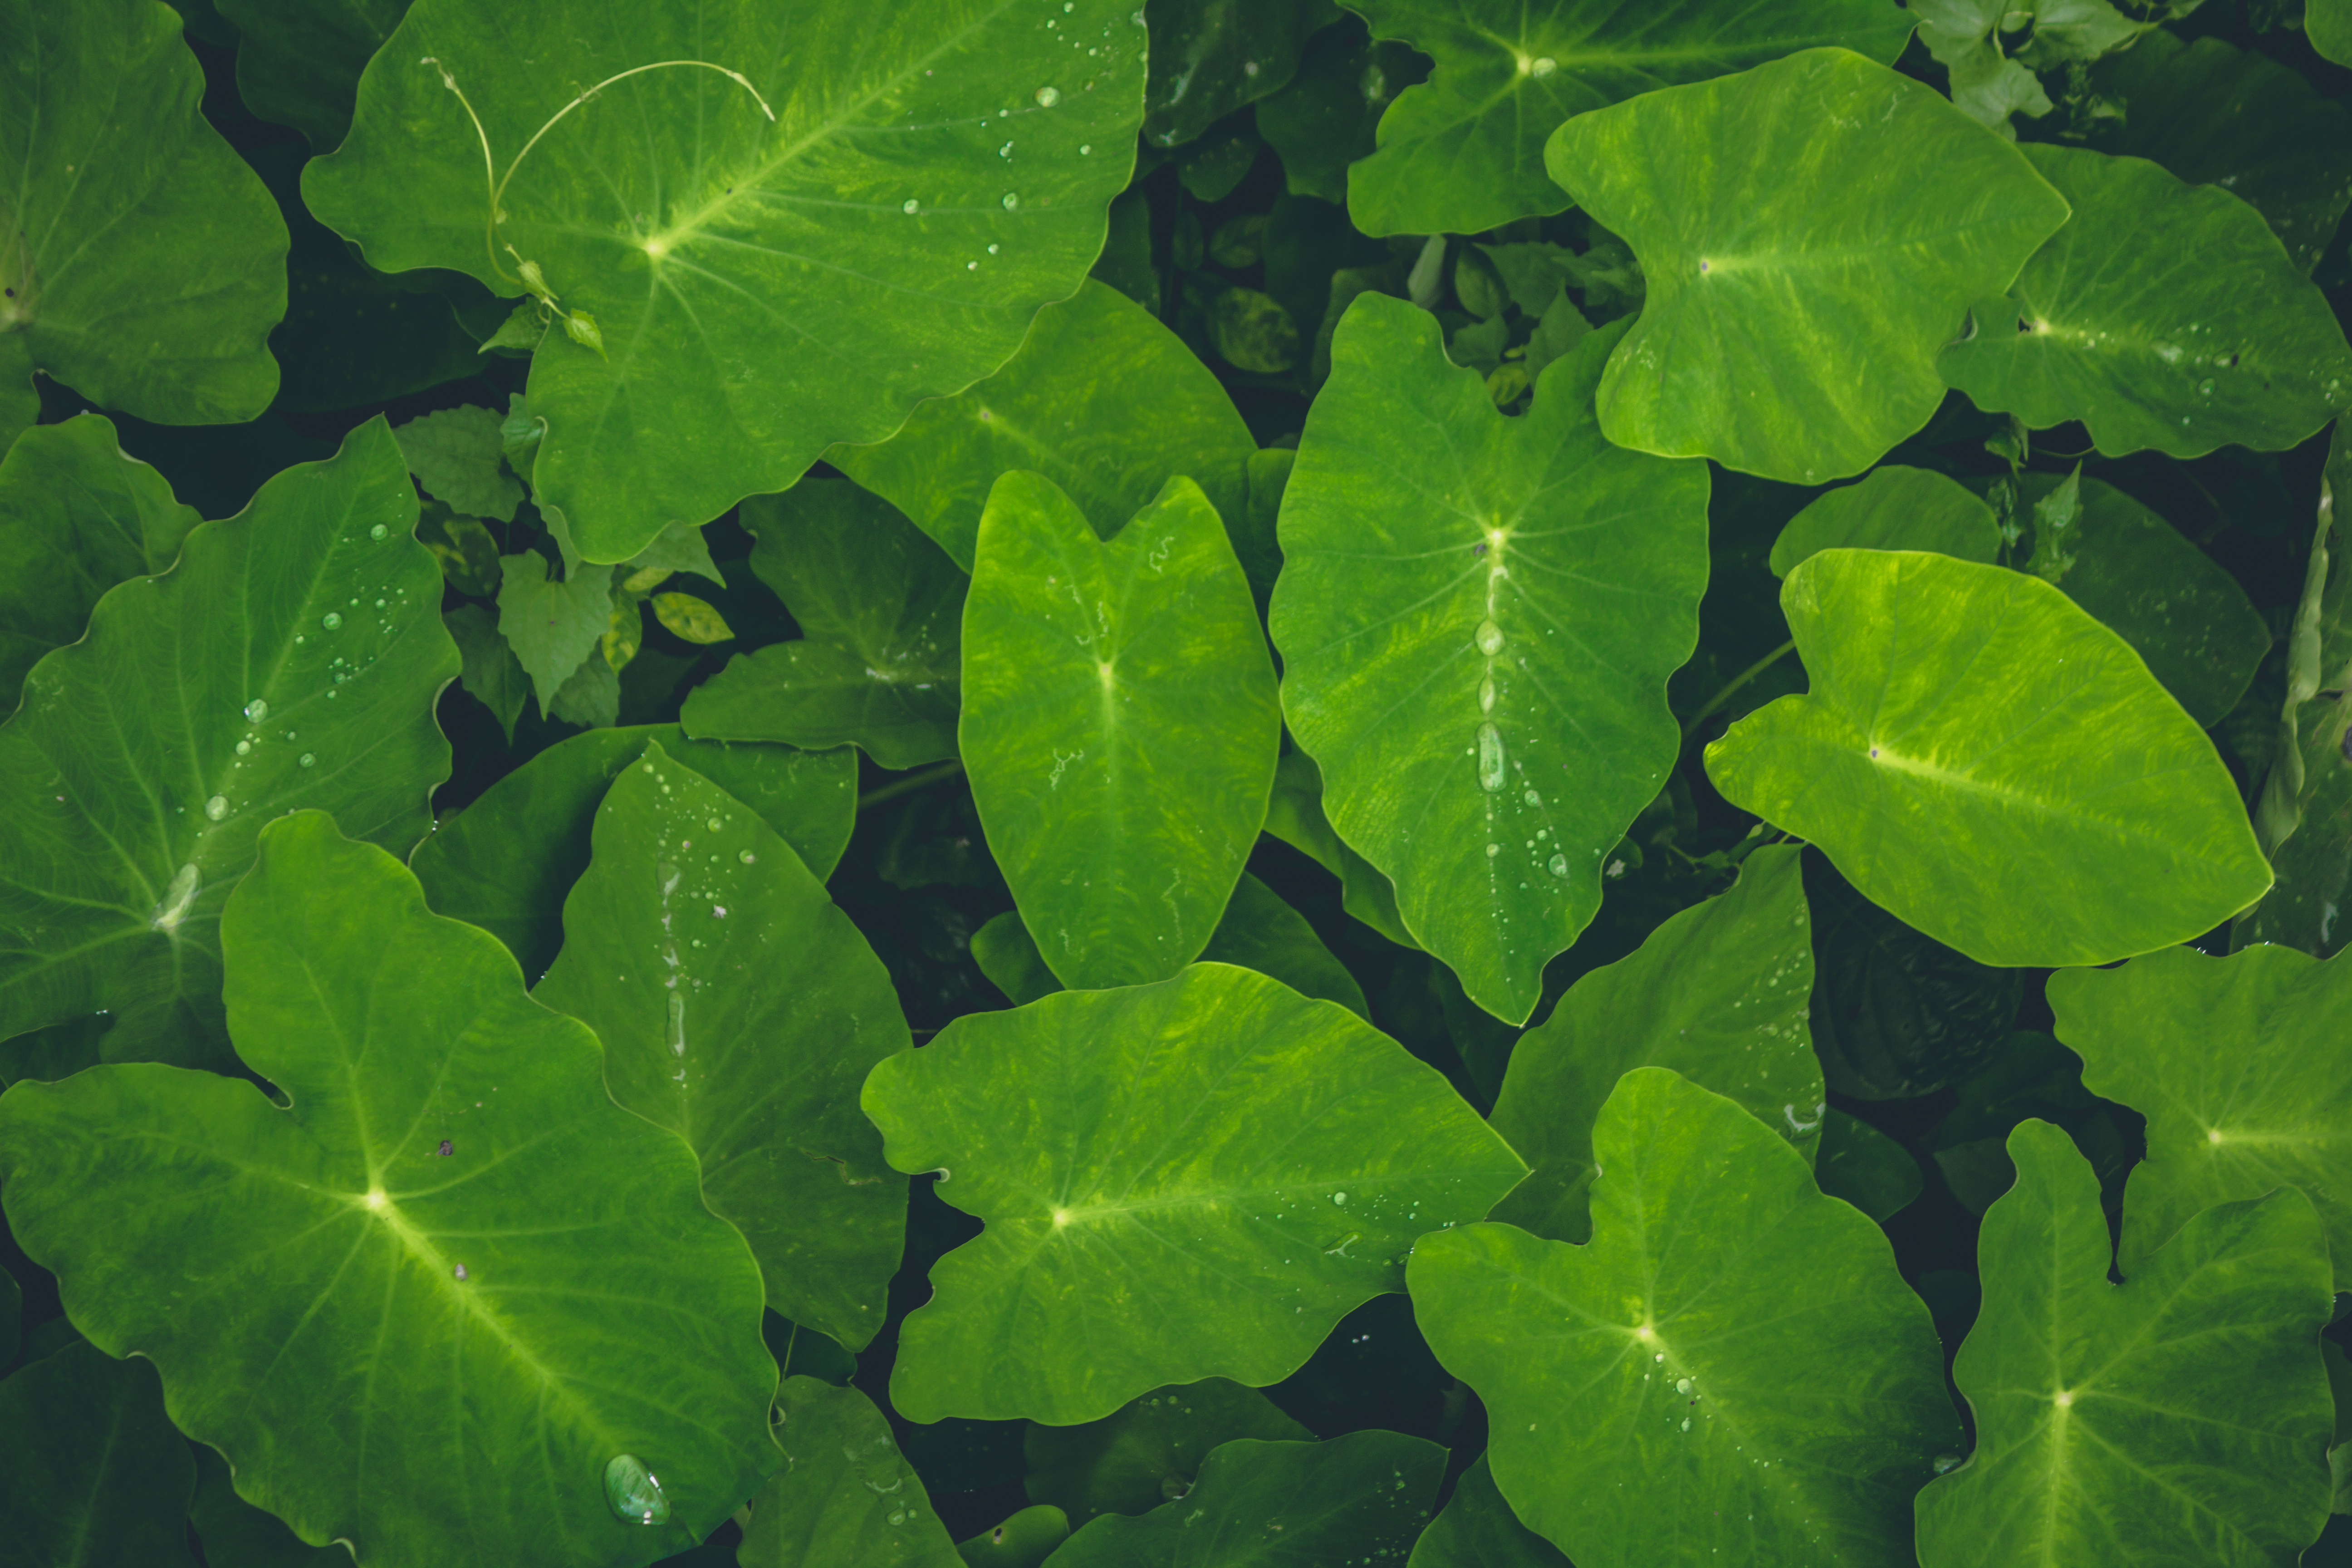
above, aerial, background, beautiful, beauty, botanical, branch, bright, closeup, color, colorful, flora, floral, foliage, forest, fresh, garden, green, greenery, grove, growth, hipster, jungle, leaf, light, natural, nature, nature background, oak, overhead, palm, pattern, plant, ray, scenery, season, sky, summer, sun, sunlight, sunny, sunshine, top, tree, tropical, white, woods, vegetation, aquatic plant, water, annual plant, grass